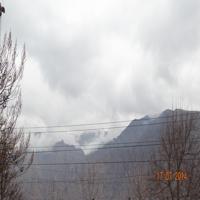
Weather: cloudy or overcast